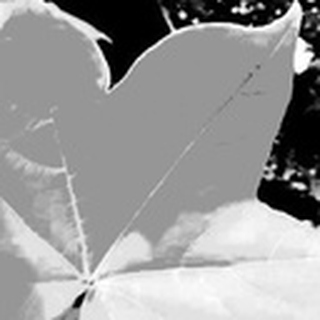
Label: healthy_cotton